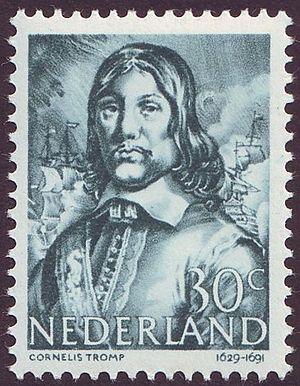
Cette liste regroupe les personnalités figurant sur les timbres postaux du Royaume des Pays-Bas. Au début, seuls les souverains y figuraient, puis ce sont les personnages importants de l'Histoire du Royaume qui seront représentés. De façon plus récente, des sportifs et des personnalités du monde du divertissement ont eu le droit à leur timbre.